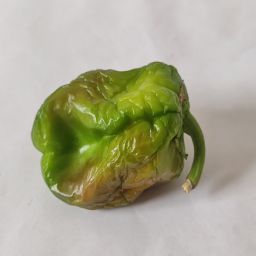
Crop: Bell Pepper
Quality: Old